Denny Blaine Park

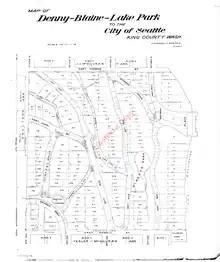
Map of the Denny-Blaine-Lake Park Addition (including depiction of the seawall and stairs at Denny Blaine Park) from the original plat filed by Charles L. and Viretta Denny on April 15, 1901

Denny Blaine Park (as it is now named) was created on April 15, 1901 when the plat for the Denny-Blaine-Lake Park Addition was filed with the city of Seattle. As part of the plat filing, which also established four other parks, landowners Charles L. Denny and Viretta Denny (husband and wife) dedicated all of the streets, lanes, parks, fountains, and places therein "to the use of the Public and the City of Seattle forever".